Pointe-Claire

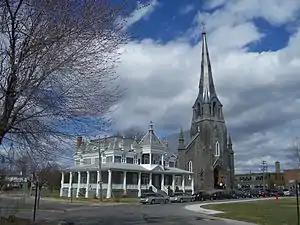
Church and presbytery of Saint-Joachim de Pointe-Claire

On October 13, 1713, the seminary formed a parish on the land that now includes Pointe-Claire and much of the West Island, and in 1714 a church was built at the point, at the site of the present-day church. Up to that time the area was served by an itinerant missionary priest. Initially the church was called Saint-Francois-de-Sales, but it was renamed six months later to Saint-Joachim de la Pointe Claire. The church and presbytery, both built of stone, formed a fort about two arpents in area, surrounded by stakes. The construction was ordered by Governor Beauharnois out of fear of the Iroquois. The point was used as a stopover by voyageurs en route to the interior.